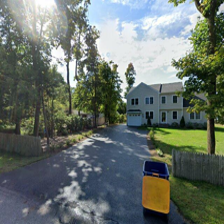
Label: streetView